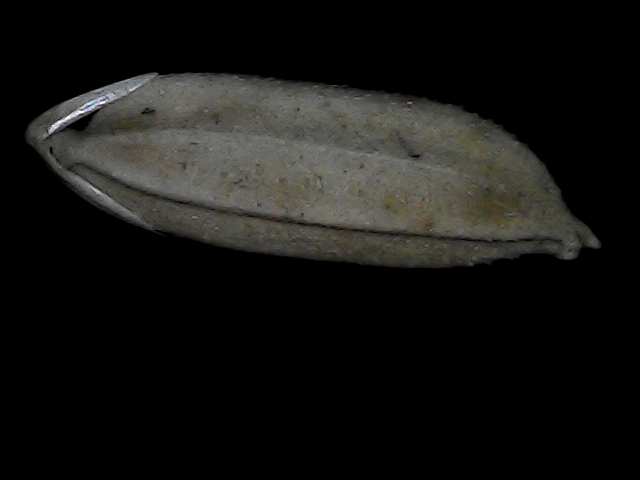
Rice variety: Bd72